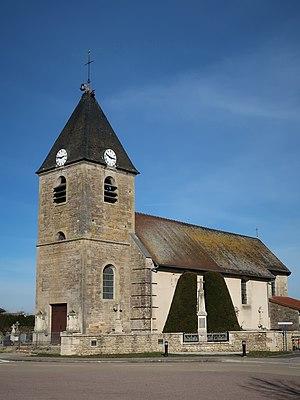
Planrupt, église This building is indexed in the Base Mérimée, a database of architectural heritage maintained by the French Ministry of Culture,
Cet article recense les monuments historiques de la Haute-Marne, en France.